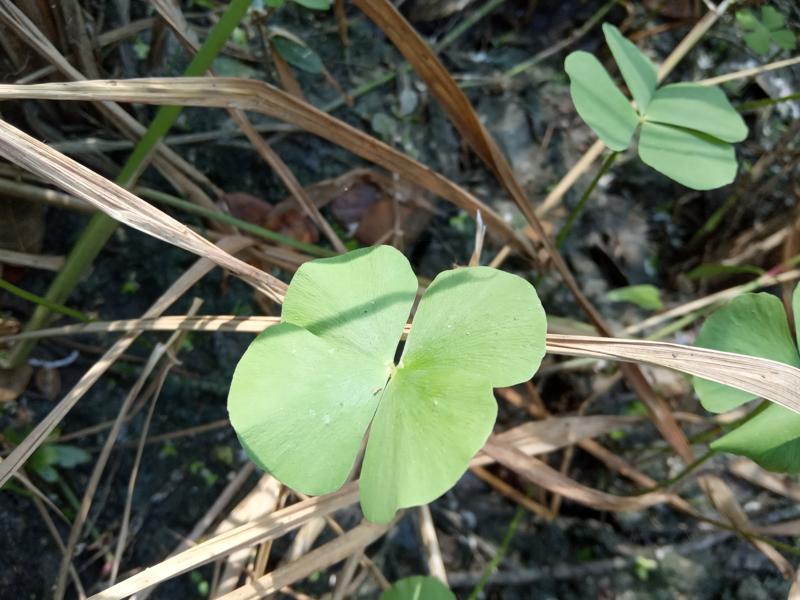
Weed species: Marsilea minuta